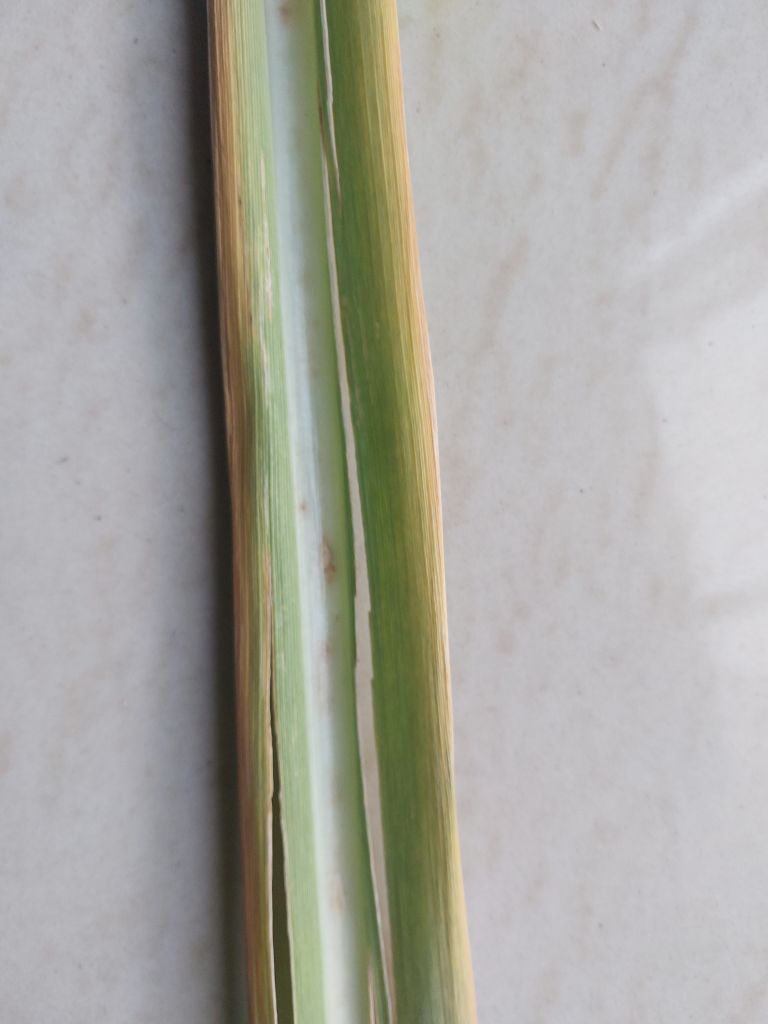
Label: Brown Spot